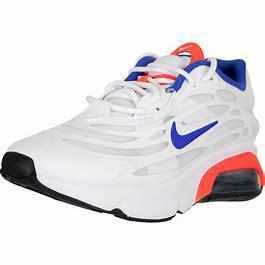
Brand: Nike
Model: Air Max Exosense